Charles Amcotts

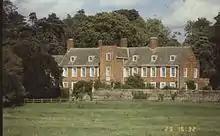
Harrington Hall, Lincolnshire

Charles Amcotts (1729–1777), was a British politician who sat in the House of Commons between 1754 and 1777.